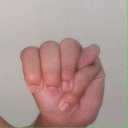
अक्षर: म